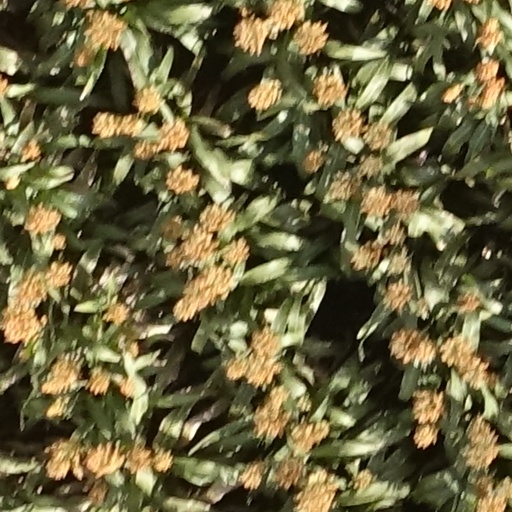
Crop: sorghum